Jane Henriot

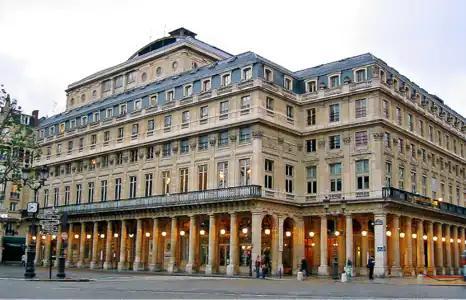
The Comedie-Francaise, also known as the Théatre-Français, where Henriot died

Two days later, a large crowd gathered at her funeral, and the convoy passed through Paris to the church of Saint-Honoré-d'Eylau, the Montmartre cemetery. Shortly after her death, the Comédie-Française wanted a portrait of Henriot. On the advice of her mother, they gave the portrait painter Carolus-Duran the task of making a portrait of Henriot, having previous painted another actress Jeanne Samary in 1885. Carolus-Duran had known Henriot and was inspired by the photographs taken by Reutlinger, which were published on postcards.